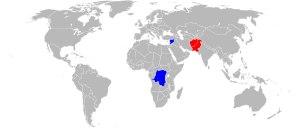
L'éradication de la poliomyélite est l'ensemble des efforts pour faire disparaître la poliomyélite du monde entier. Décidé en 1988, lors d'une assemblée générale des pays membres de l'Organisation mondiale de la santé, ce projet d'initiative mondiale pour l'éradication de la poliomyélite reposait principalement sur le vaccin oral contre la poliomyélite. Il était destiné à tous les enfants de moins de 5 ans de tous les pays où sévissait encore la poliomyélite, soit près de 125 pays avec 350 000 cas annuels à cette date.